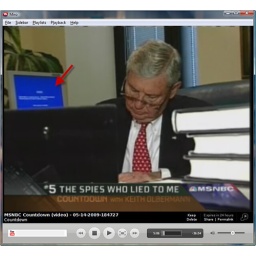
From Countdown with Keith Olberman, 14 May 2009. Former Senator Graham in his office with a blue screen on his desktop.